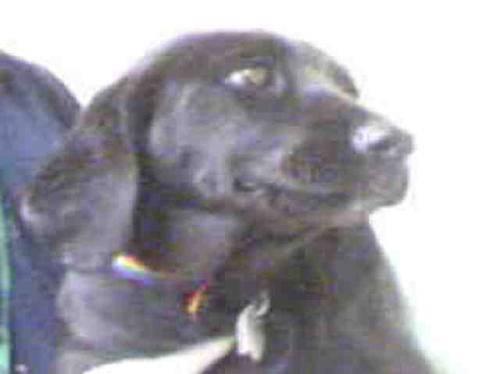
dog